Zucchetto

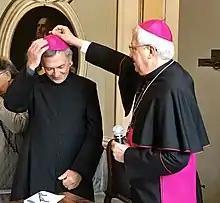
Two bishops wearing amaranth zucchetti

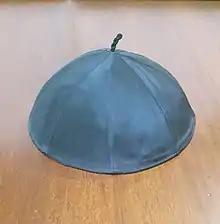
Priest's black zucchetto

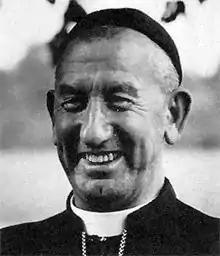
Gunnar Rosendal, a Lutheran priest of the Church of Sweden, wearing a zucchetto

In Catholicism, the modern zucchetto is most commonly made of silk. The design utilises eight gores or triangular panels that are joined at the tips to form a hemispherical skullcap. Jutting from the central tip of the zucchetto is the "stem", known as "stirpis" or "stirpes". It is made of a twisted loop of silk cord and is meant to make handling the zucchetto easier. The "stirpes" is the primary visual distinction between the zucchetto and the Jewish kippah.